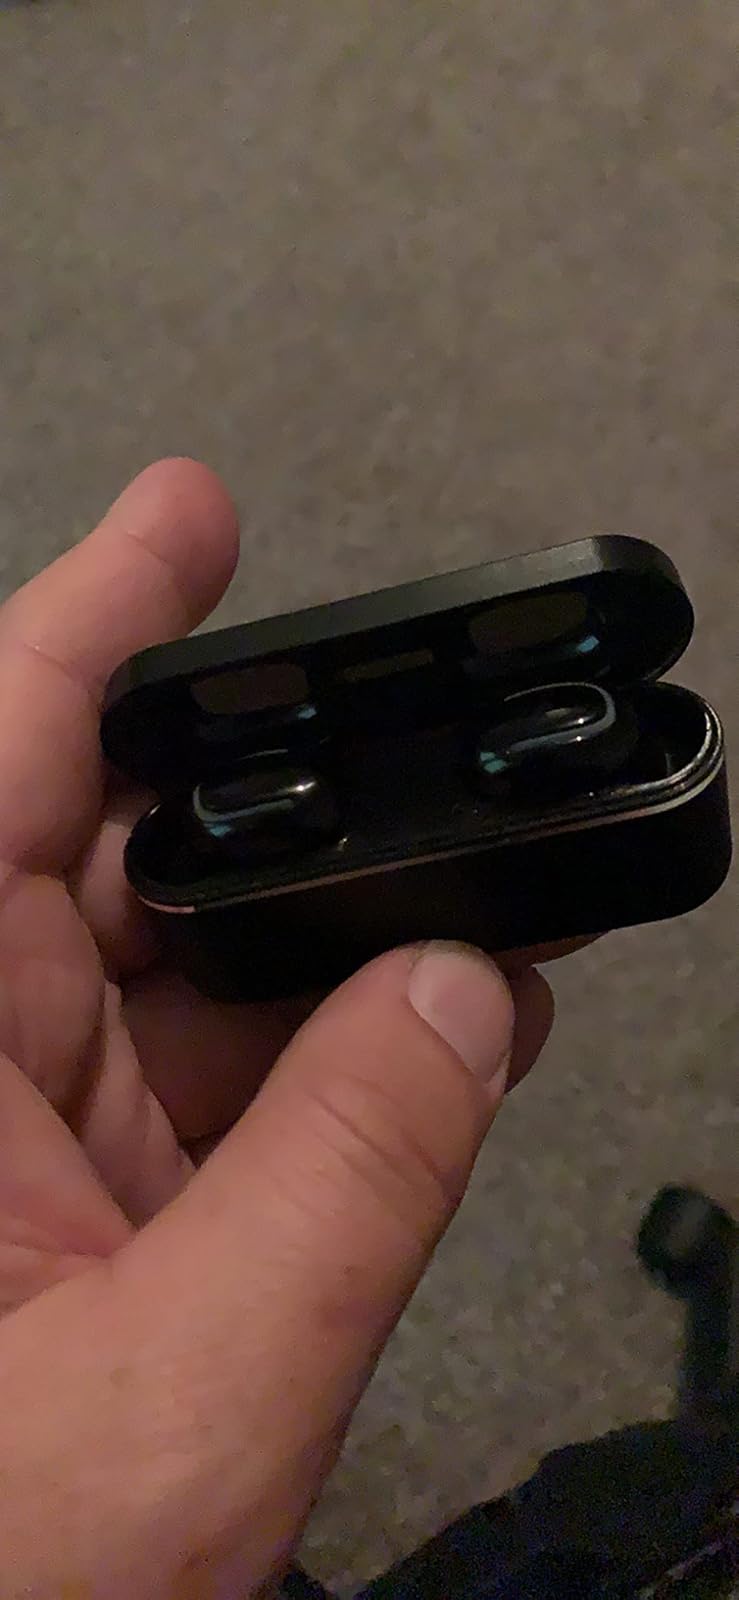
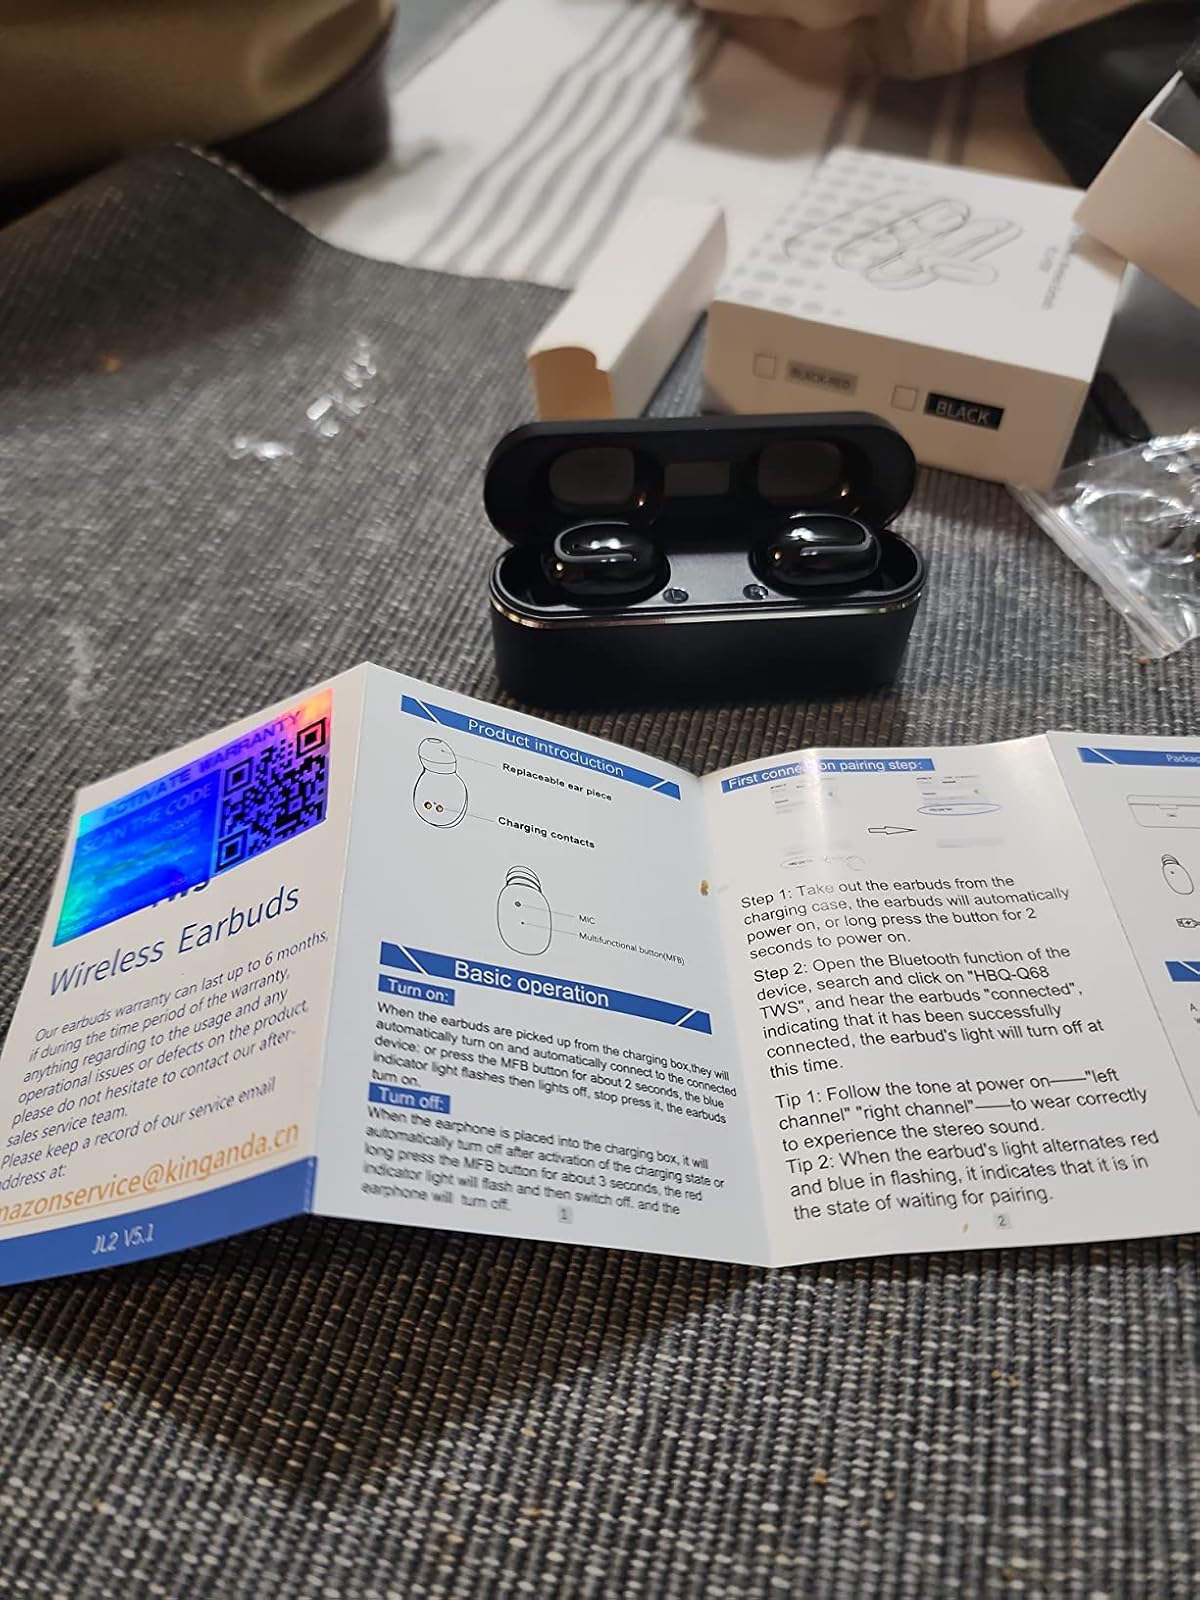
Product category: earbuds
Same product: yes